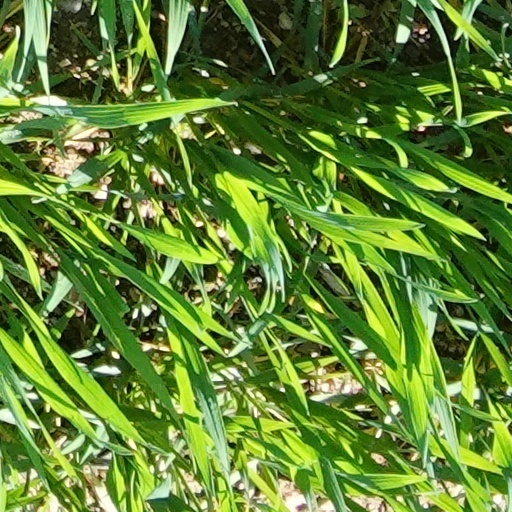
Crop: wheat